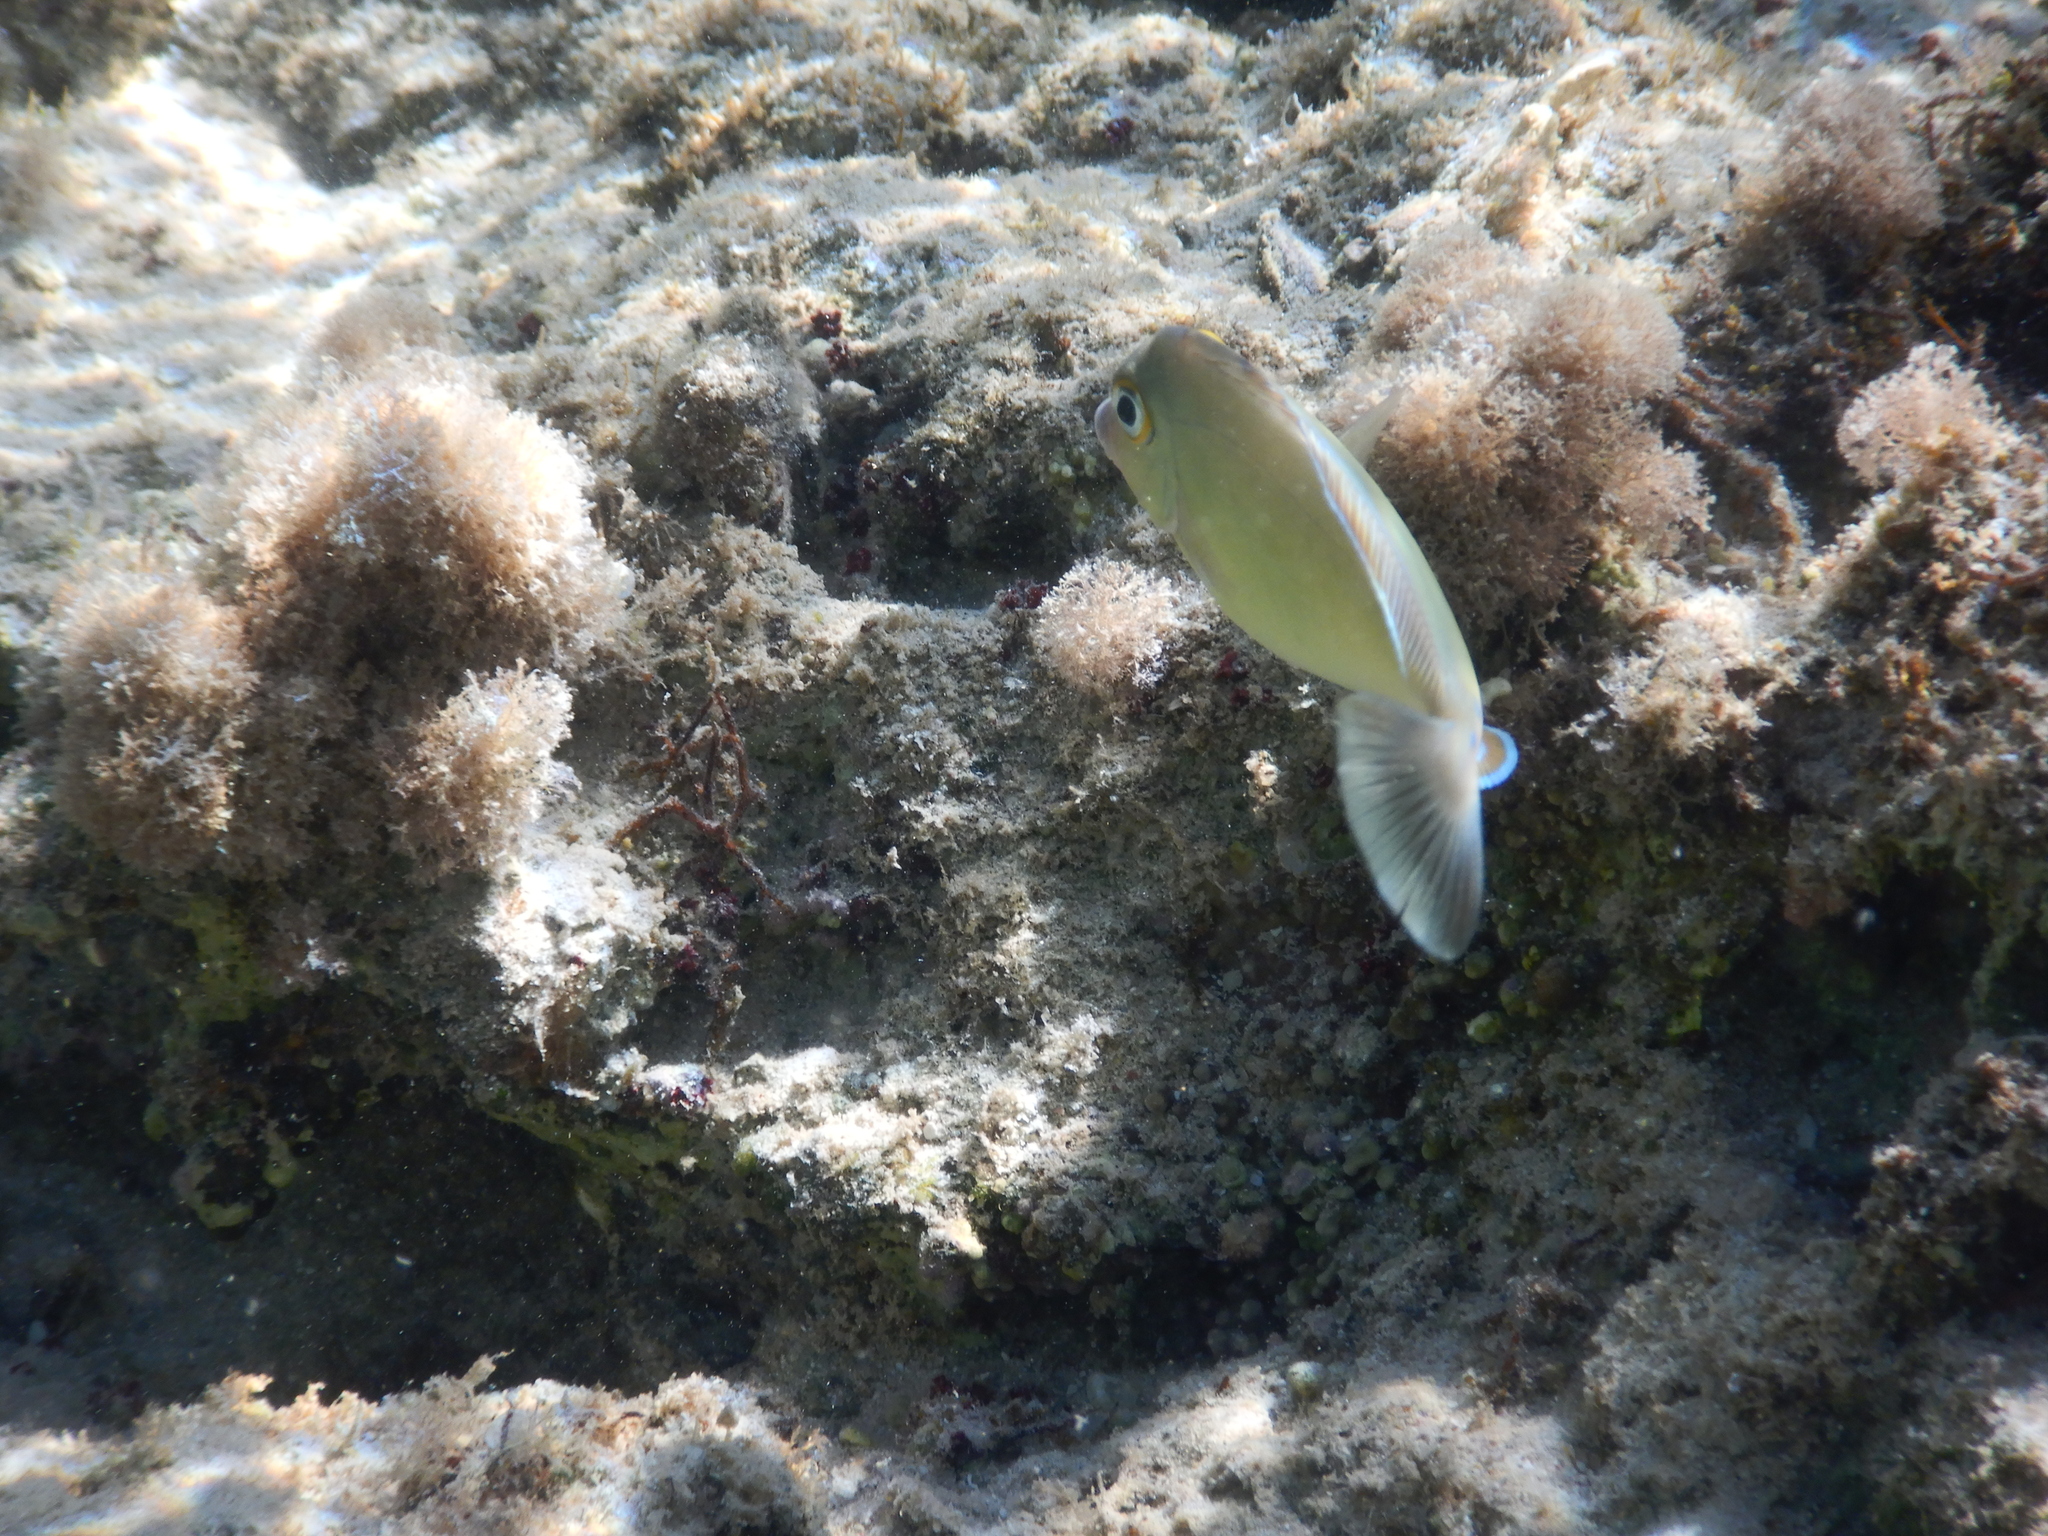
Naso unicornis (Bluespine Unicornfish)